1909-S VDB Lincoln Cent

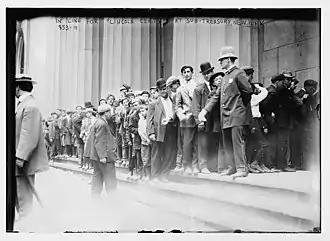
The public lines up to buy Lincoln cents outside the Sub-Treasury building, New York City, August 2, 1909.

On August 6, 1909, "The Washington Post" proclaimed, "V.D.B. Cent Doomed". The initials and their placement on the coin met with displeasure from the Secretary of the Treasury Franklin MacVeagh who had either not seen the coin's design or did not look at it closely before minting began. The artist (Brenner) told "The Washington Post" that he would write to the Secretary MacVeagh and demand an explanation. He stated that when the design was accepted, the first dies actually had his full name. On August 6, 1909, "The Evening Chronicle" in Charlotte, North Carolina, reported that the pennies would be withdrawn and "Treasury Department has already started collectors on the rounds to gather up the pennies and withdraw them from circulation". They also reported that a "limited number" of the pennies were struck in Philadelphia and no more would be made.